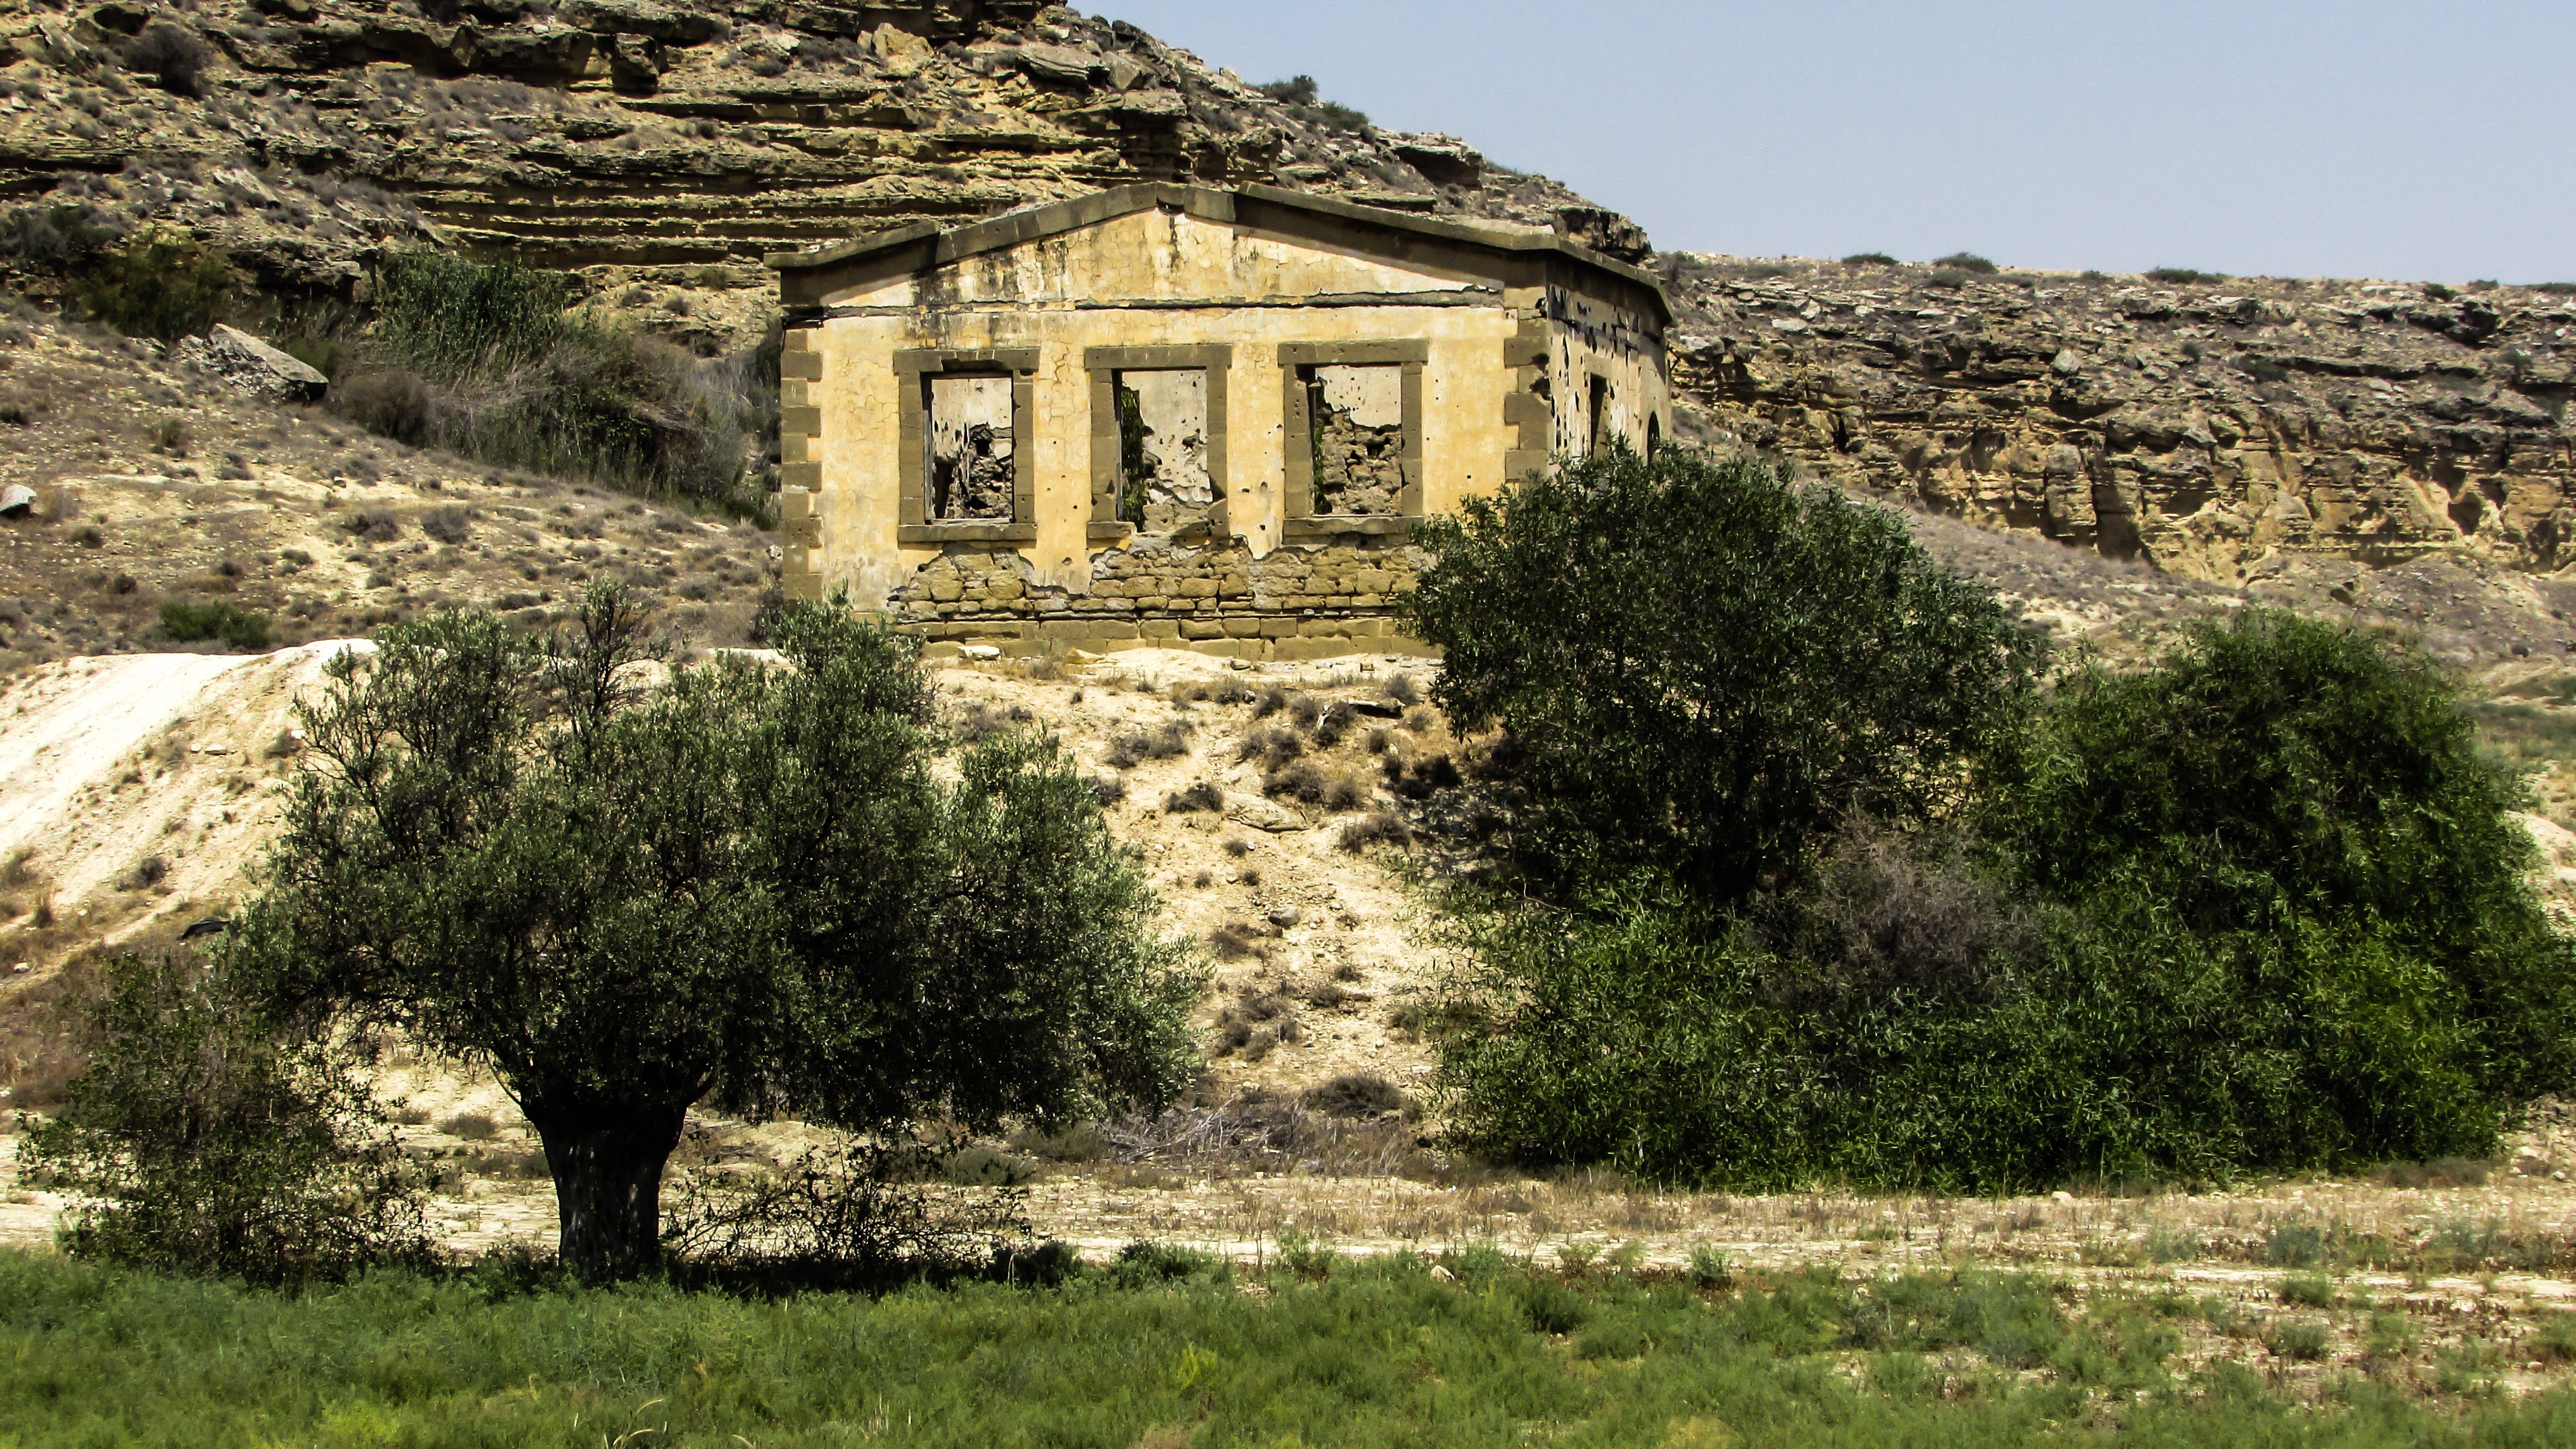
landscape, architecture, building, old, valley, village, abandoned, deserted, ruins, monastery, estate, cyprus, rural area, archaeological site, ayios sozomenos, ancient history